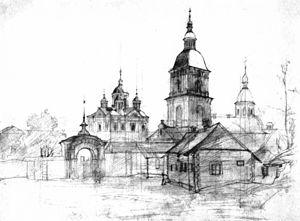
Les monastères d'Ukraine dépendent principalement des cinq églises qui coexistent en Ukraine :